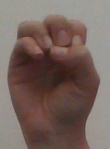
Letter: ha